John Dean

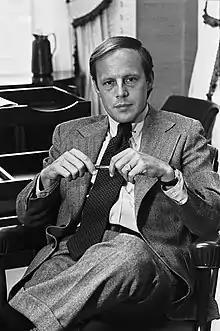
Dean at the White House, 1973

John Wesley Dean III (born October 14, 1938) is a disbarred American attorney who served as White House Counsel for U.S. President Richard Nixon from July 1970 until April 1973. Dean is known for his role in the cover-up of the Watergate scandal and his subsequent testimony to Congress as a witness. His guilty plea to a single felony in exchange for becoming a key witness for the prosecution ultimately resulted in a reduced sentence, which he served at Fort Holabird outside Baltimore, Maryland. After his plea, he was disbarred.